CJIL-DT

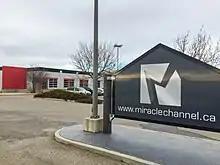
CJIL-DT's offices in Lethbridge

The Canadian Radio-television and Telecommunications Commission (CRTC) granted a broadcasting licence to Dick and Joan Dewert (also known as Dick and Joan Deweert) on April 4, 1995. It debuted on January 14, 1996, broadcasting in southern Alberta, after Canada's 60-year ban on religious broadcasting was lifted. It expanded nationally on September 11, 2000. CJIL was the Canadian partner of the U.S. religious broadcaster Trinity Broadcasting Network (TBN). (The Dewerts had set up an unlicensed relay transmitter for TBN in 1986, which was shut down by the CRTC before CJIL's license was granted.) The station is available globally via satellite and on the Internet.